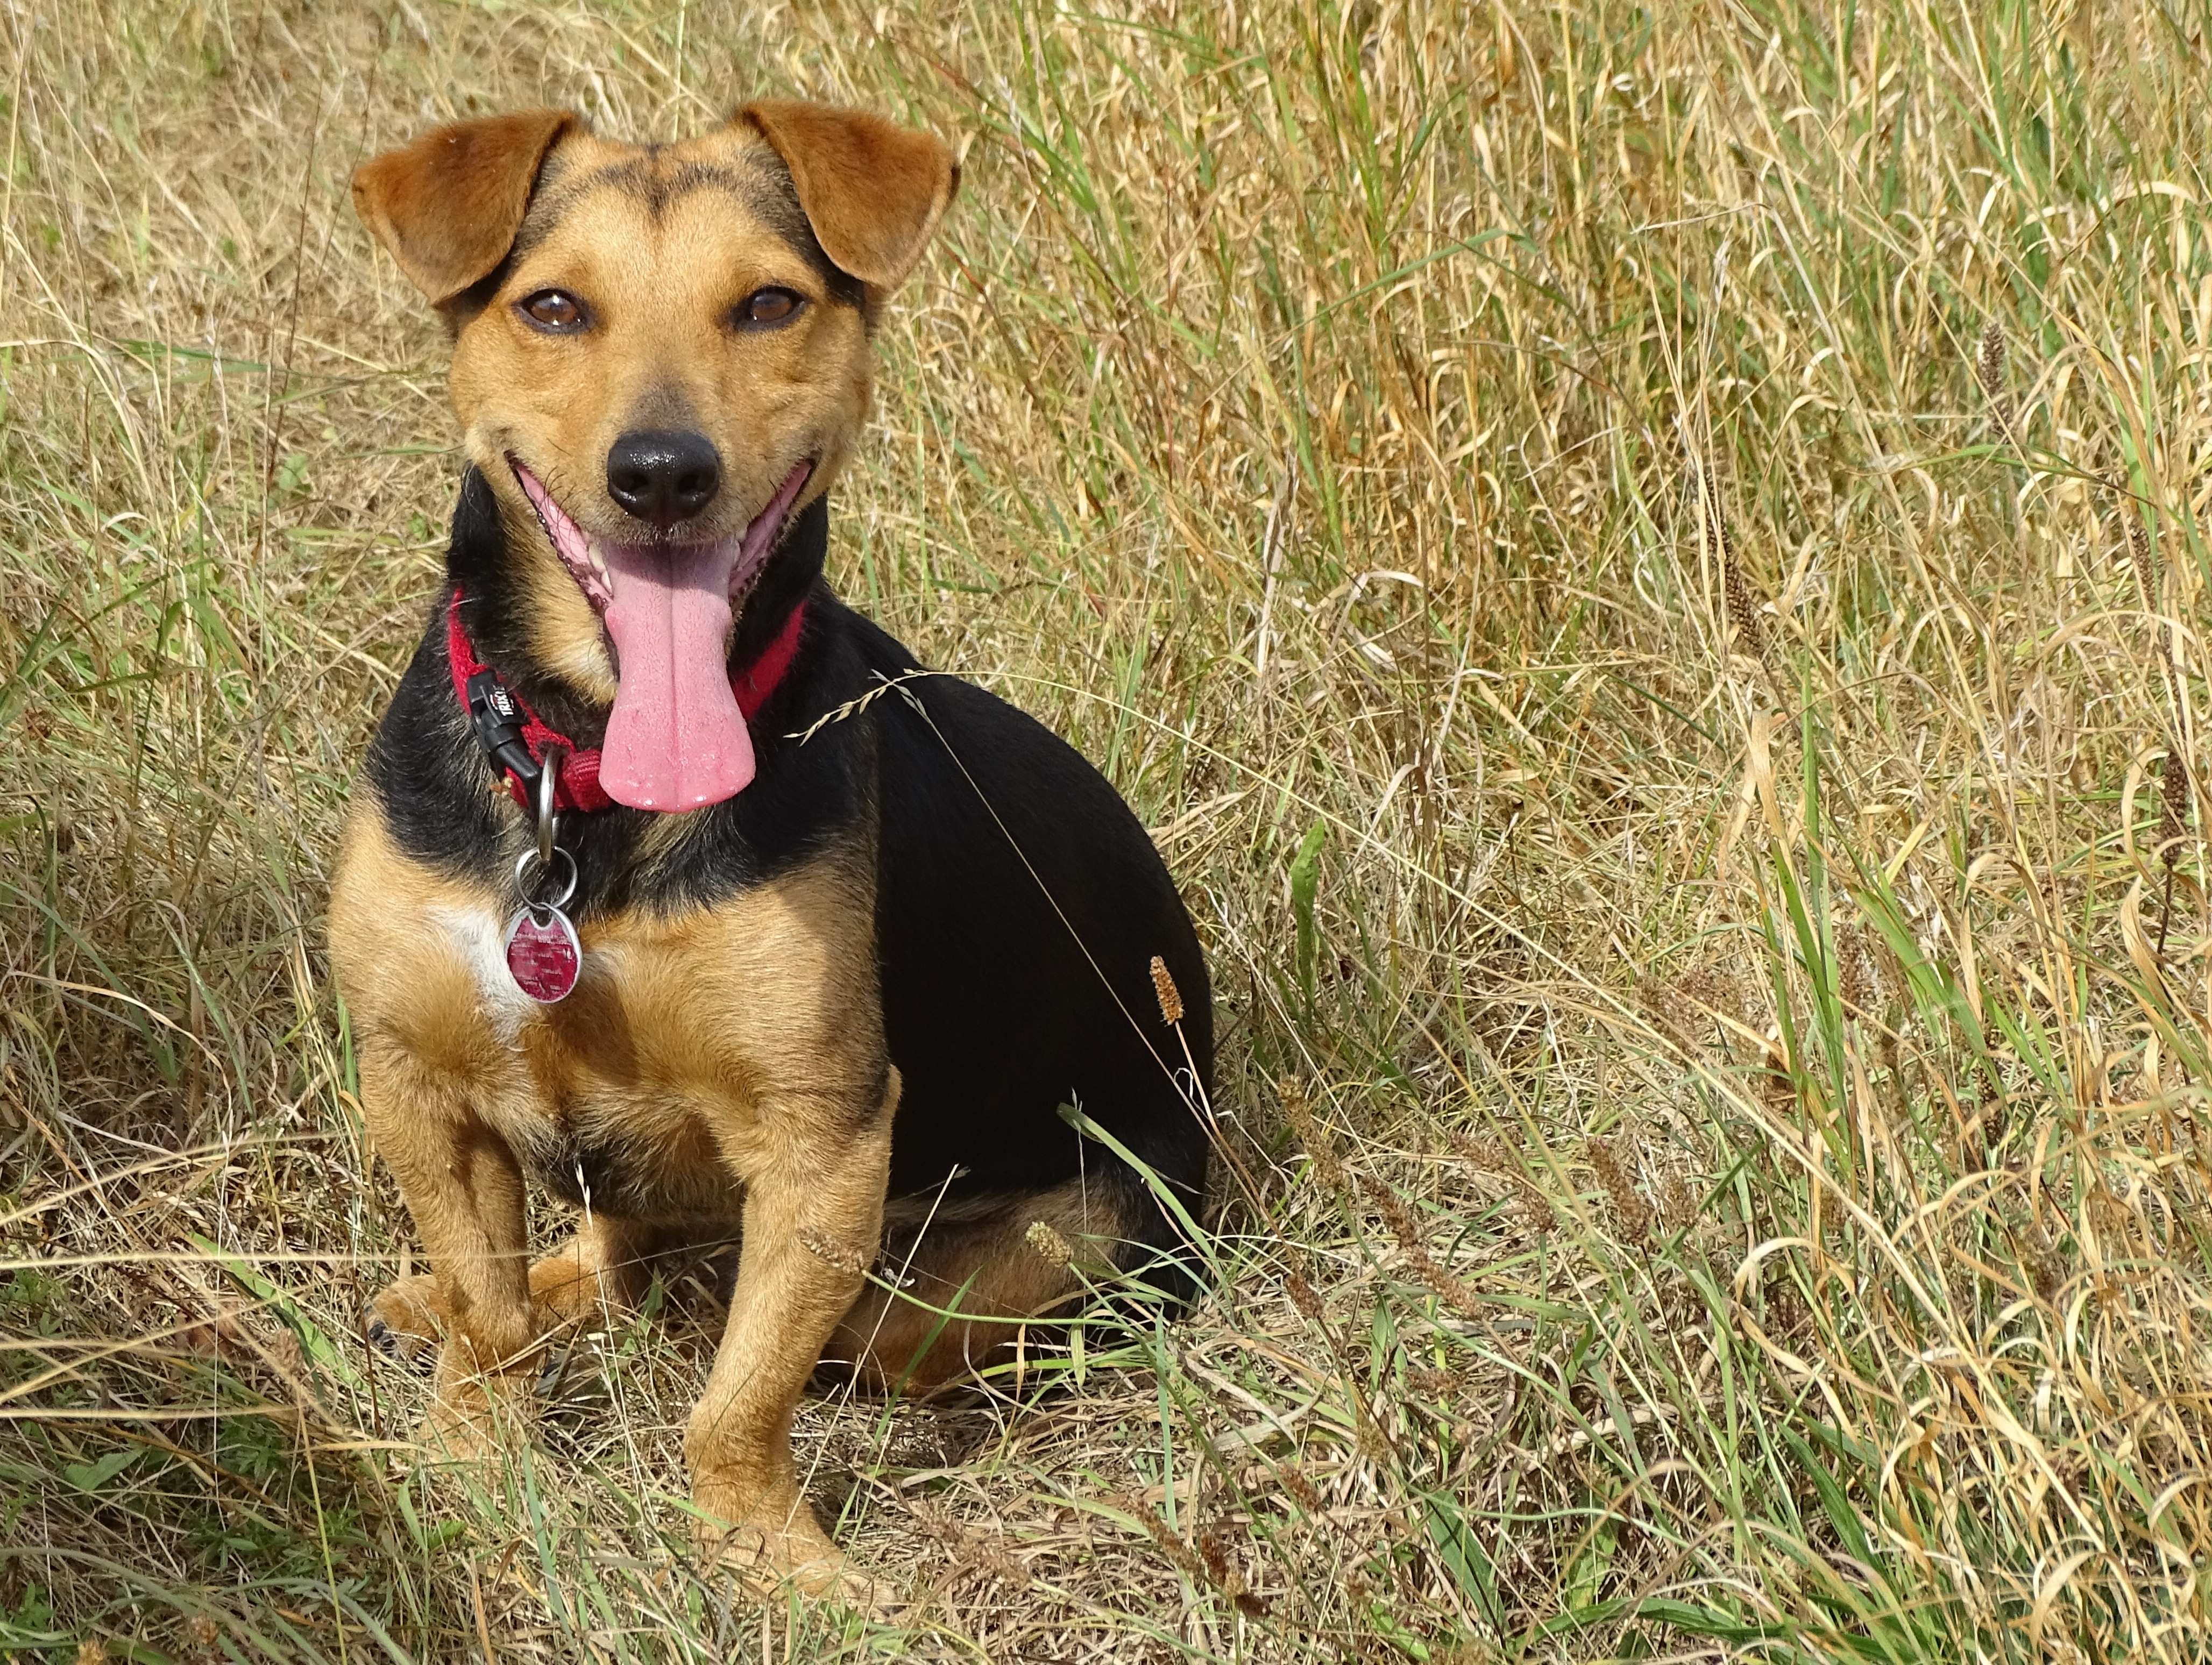
puppy, dog, animal, male, walk, pet, fur, portrait, relax, mammal, rest, friend, pant, cheerful, face, fun, snout, hybrid, vertebrate, tongue, good, attention, animal world, dog breed, wildlife photography, terrier, animal portrait, hundeportrait, dog look, mixed breed dog, patterdale terrier, dog like mammal, dog breed group